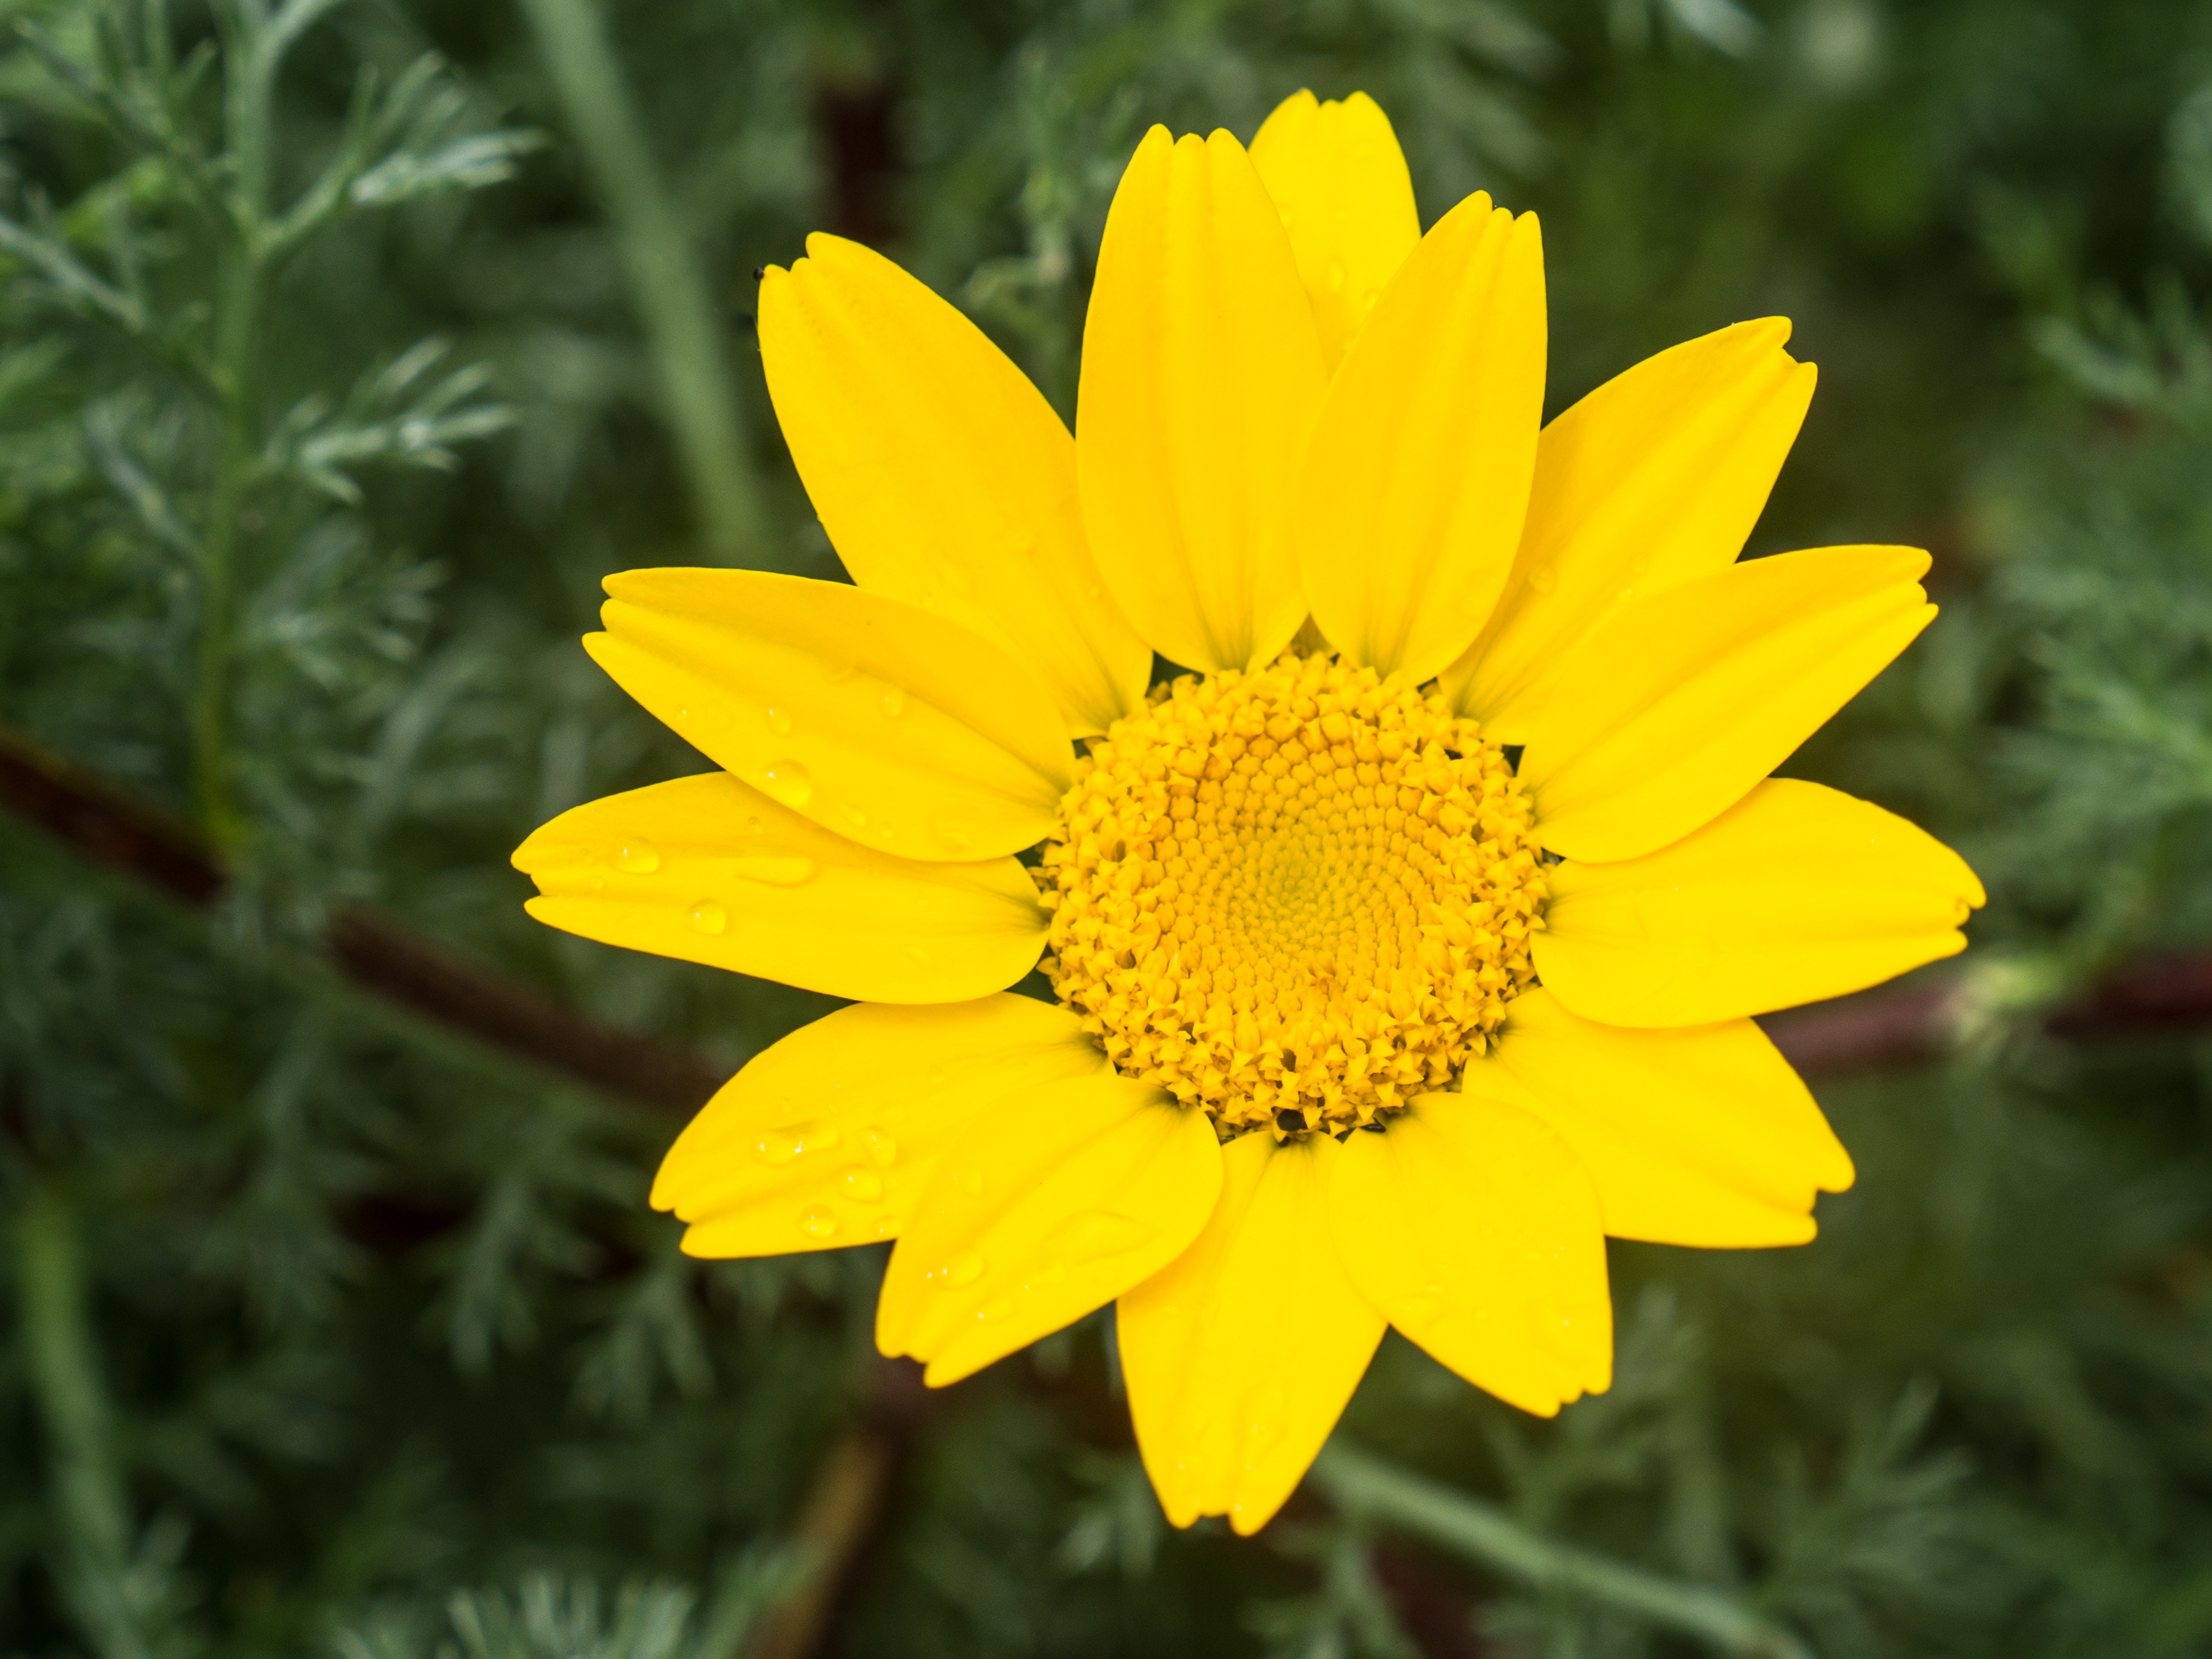
nature, plant, field, flower, petal, herb, macro, yellow, flora, yellow flower, wildflower, flowers, pistils, stamens, macro photography, flowering plant, daisy family, calendula, oxeye daisy, annual plant, land plant, marguerite daisy